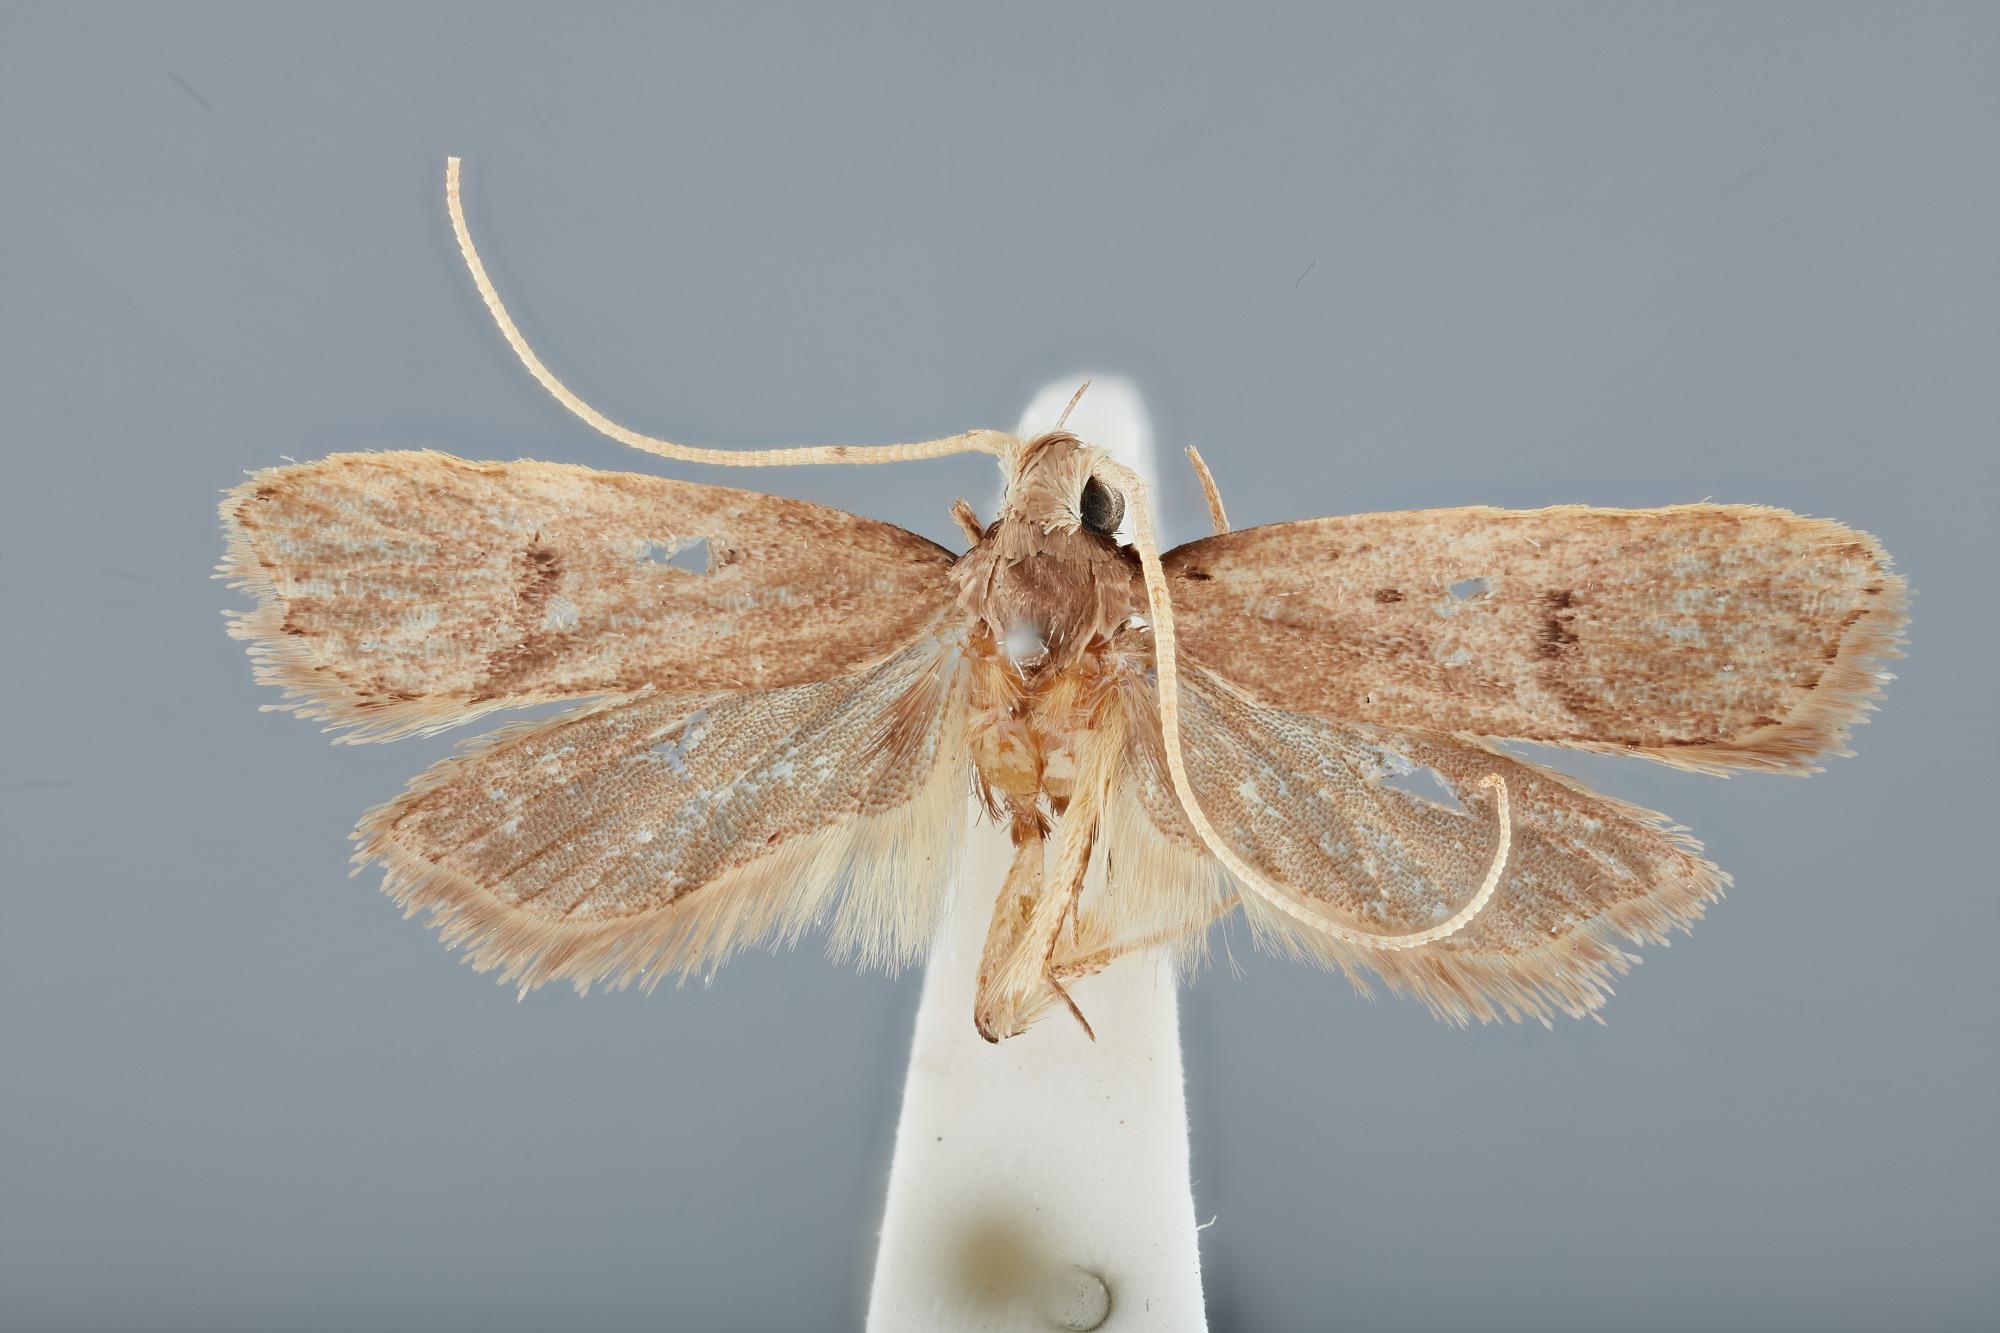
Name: Lecithocera gyrosiella
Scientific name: Lecithocera gyrosiella Park, 2012
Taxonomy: Animalia, Arthropoda, Insecta, Lepidoptera, Lecithoceridae, Lecithocerinae
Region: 1200
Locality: Papua New Guinea, Morobe Prov., Wau Ecol. Inst., Morobe, Papua New Guinea
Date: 1 Aug 1983 to 10 Aug 1983